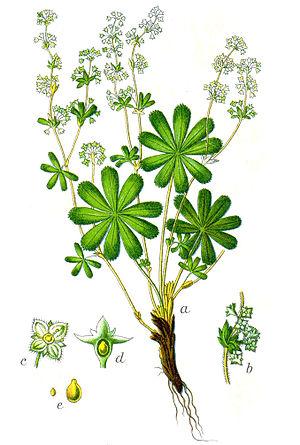
L'Alchémille des Alpes, également appelée Alchémille argentine, ou Alchémille à feuilles pliées, est une plante herbacée vivace du genre des Alchemilles et de la famille des Rosacées.